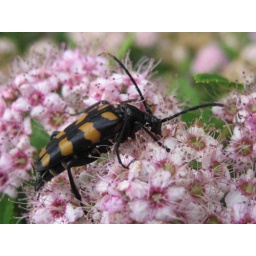
This is a nice colorful summer picture. The sound around of these flowers were nice because of the bumblebees.